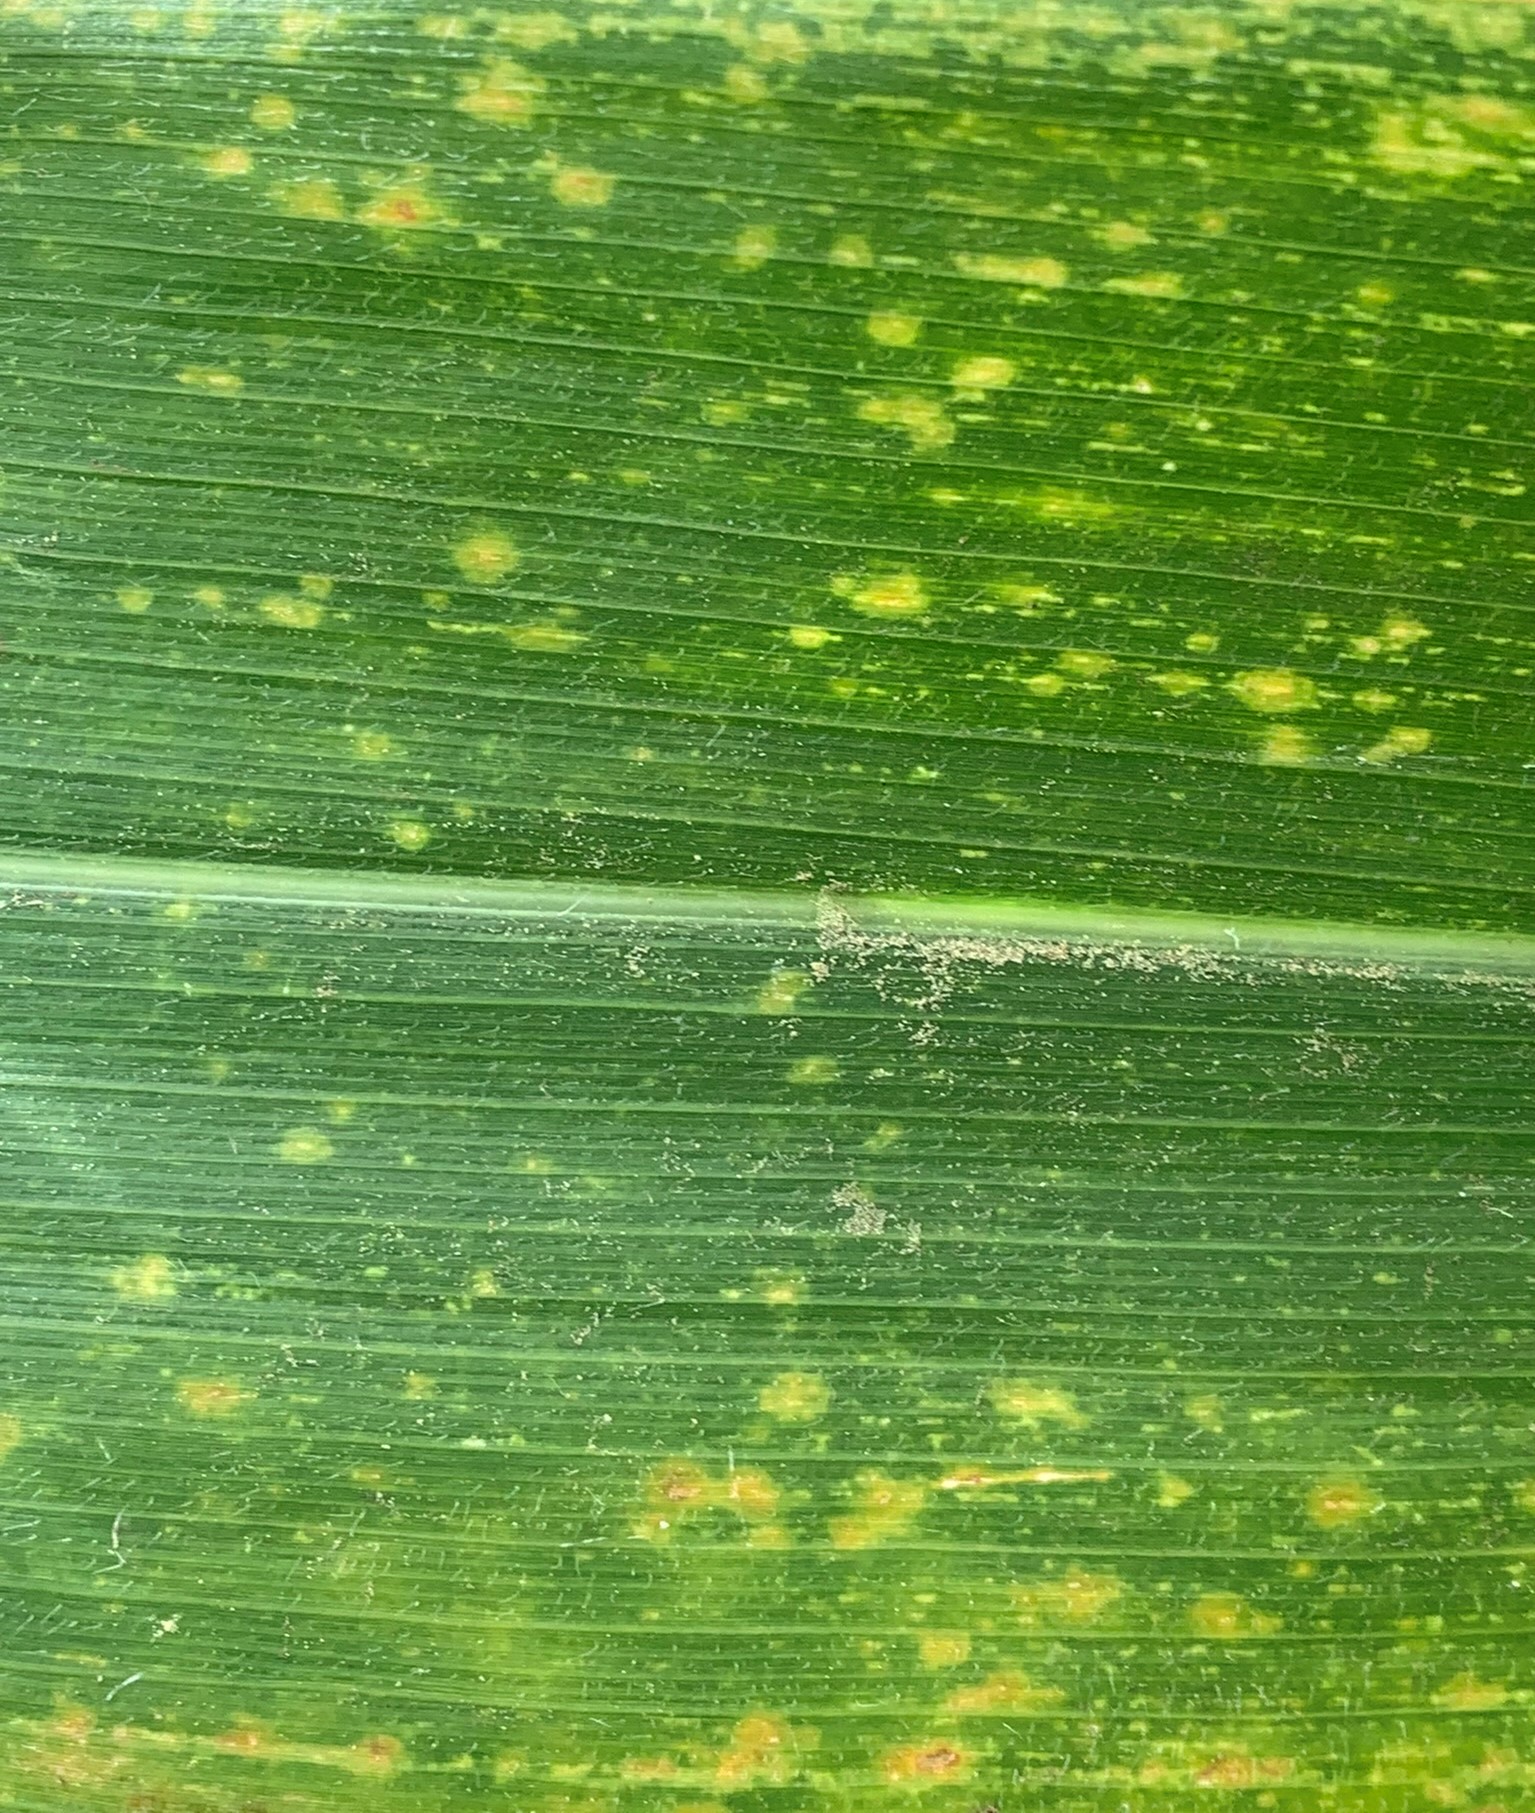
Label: MLN